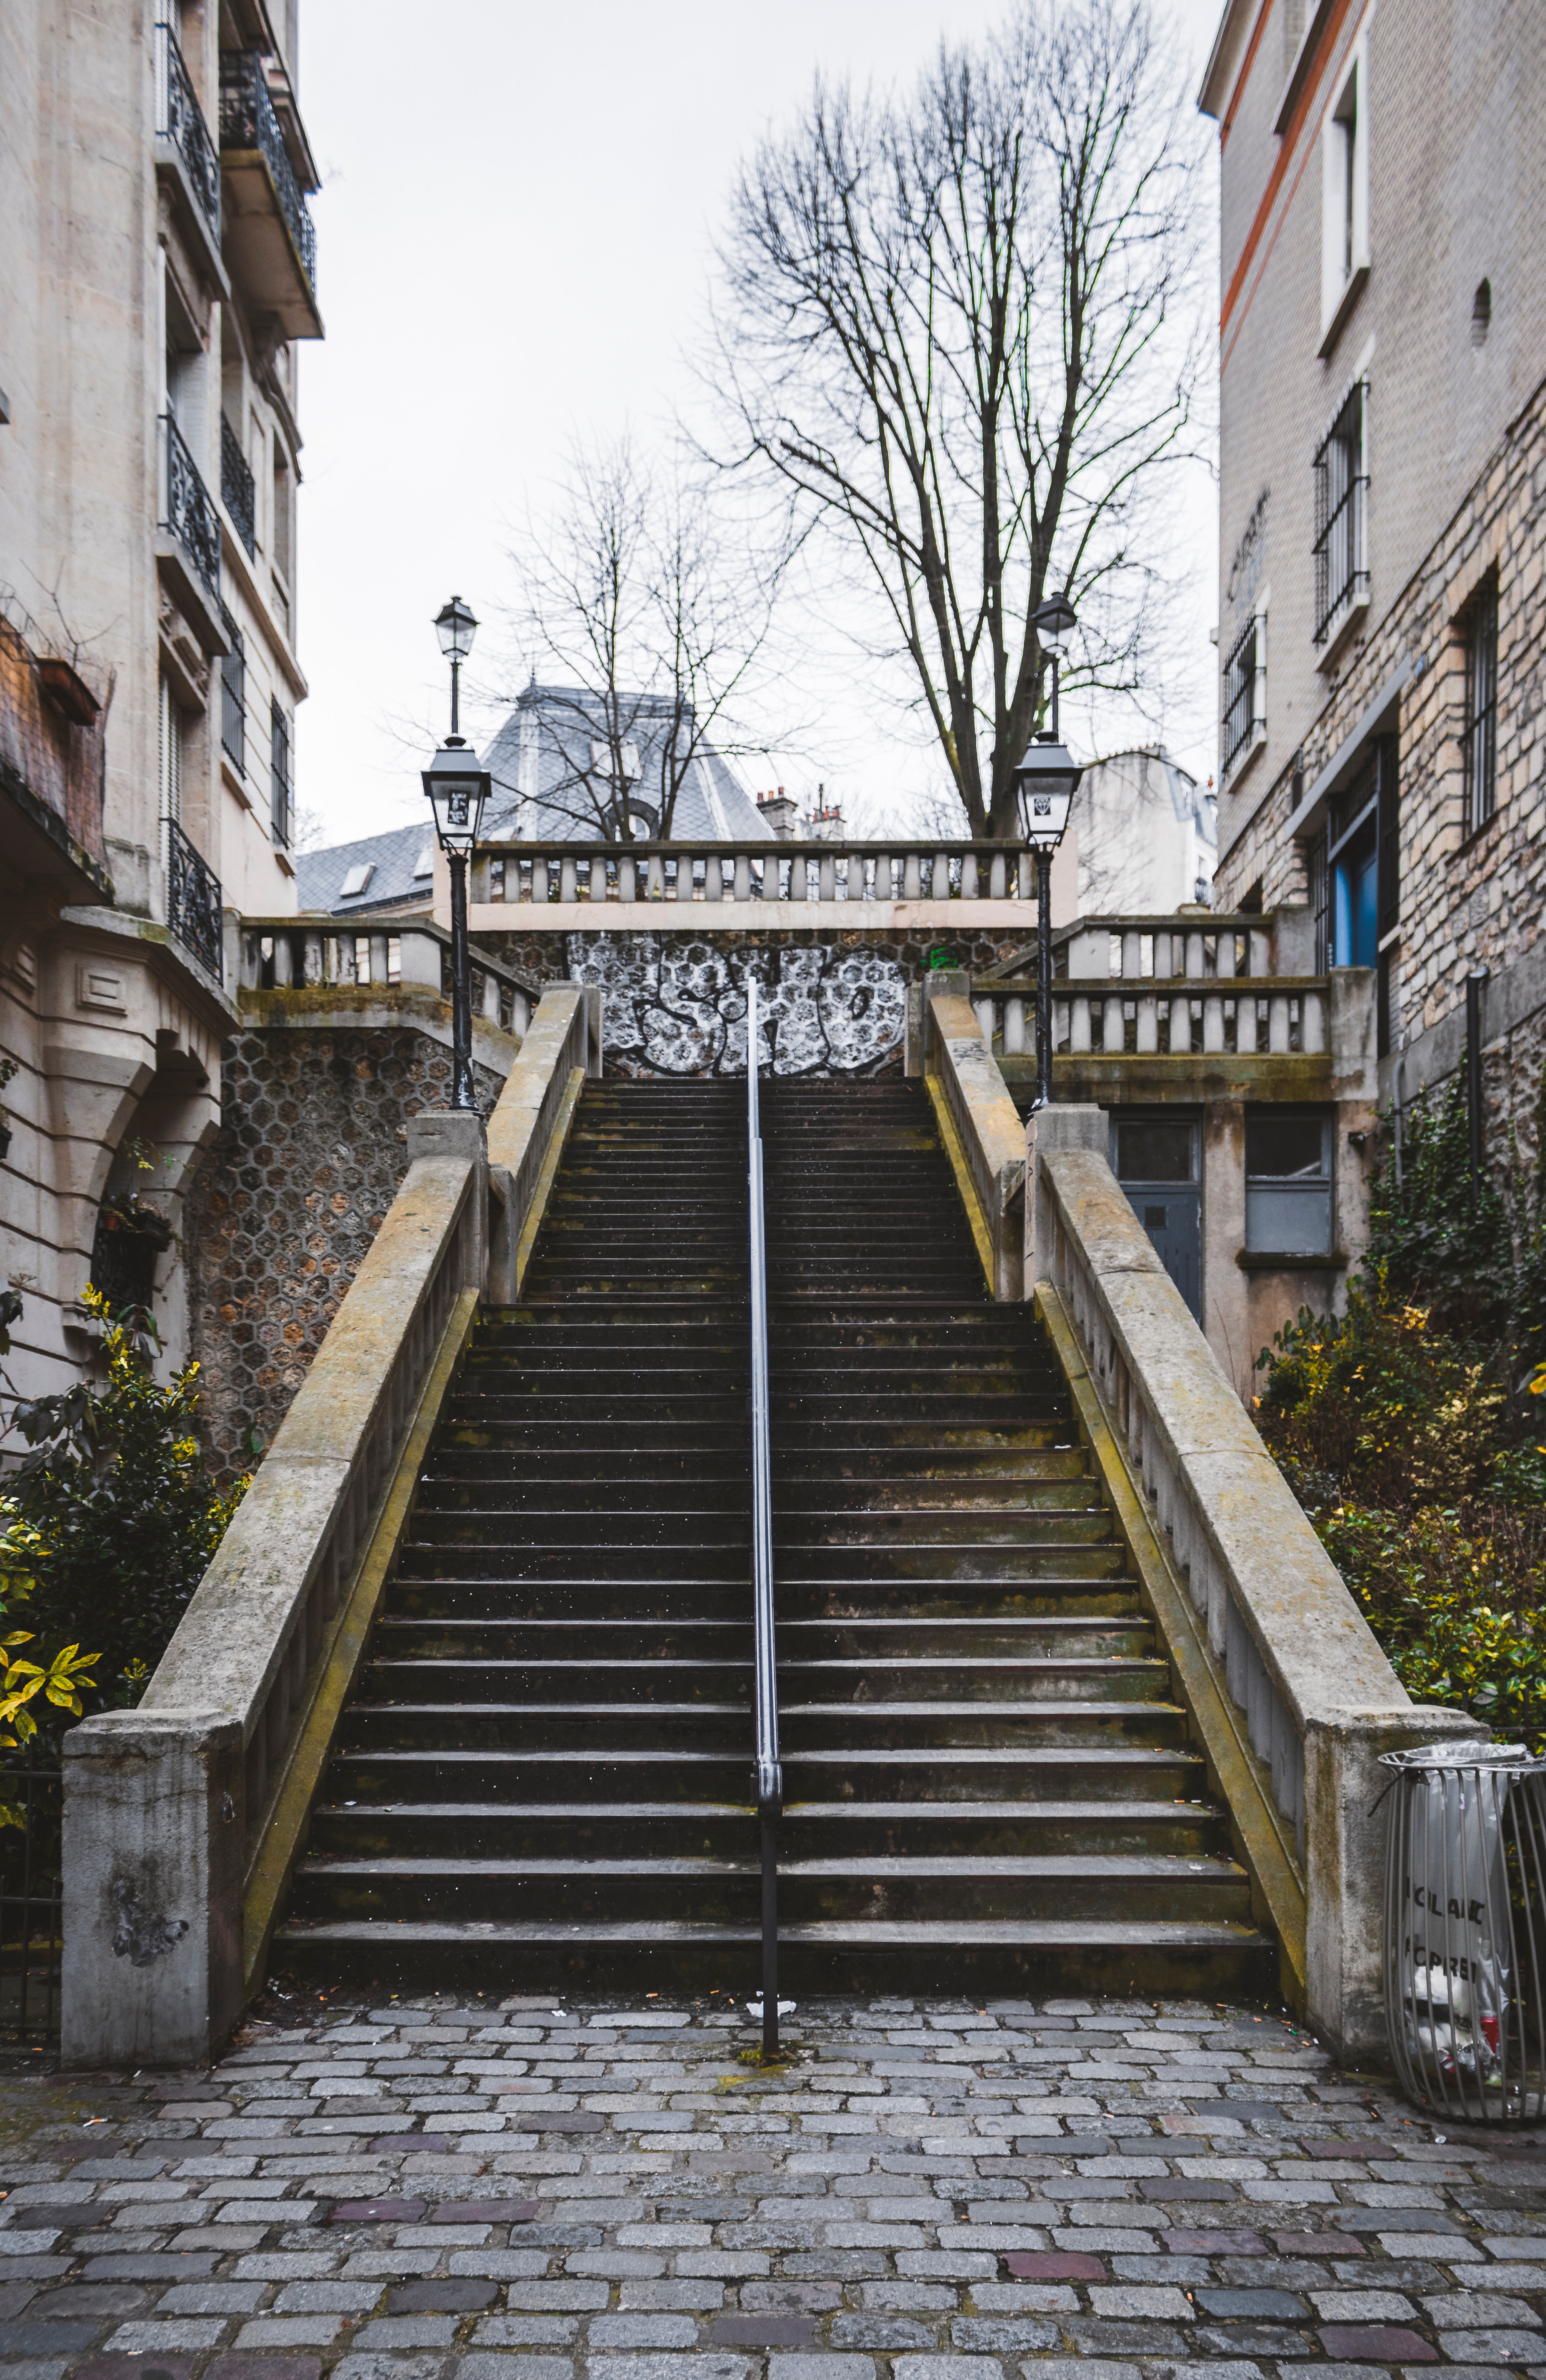
stairs, infrastructure, town, architecture, tree, building, lane, neighbourhood, road, street, residential area, walkway, alley, city, facade, house, road surface, handrail, guard rail